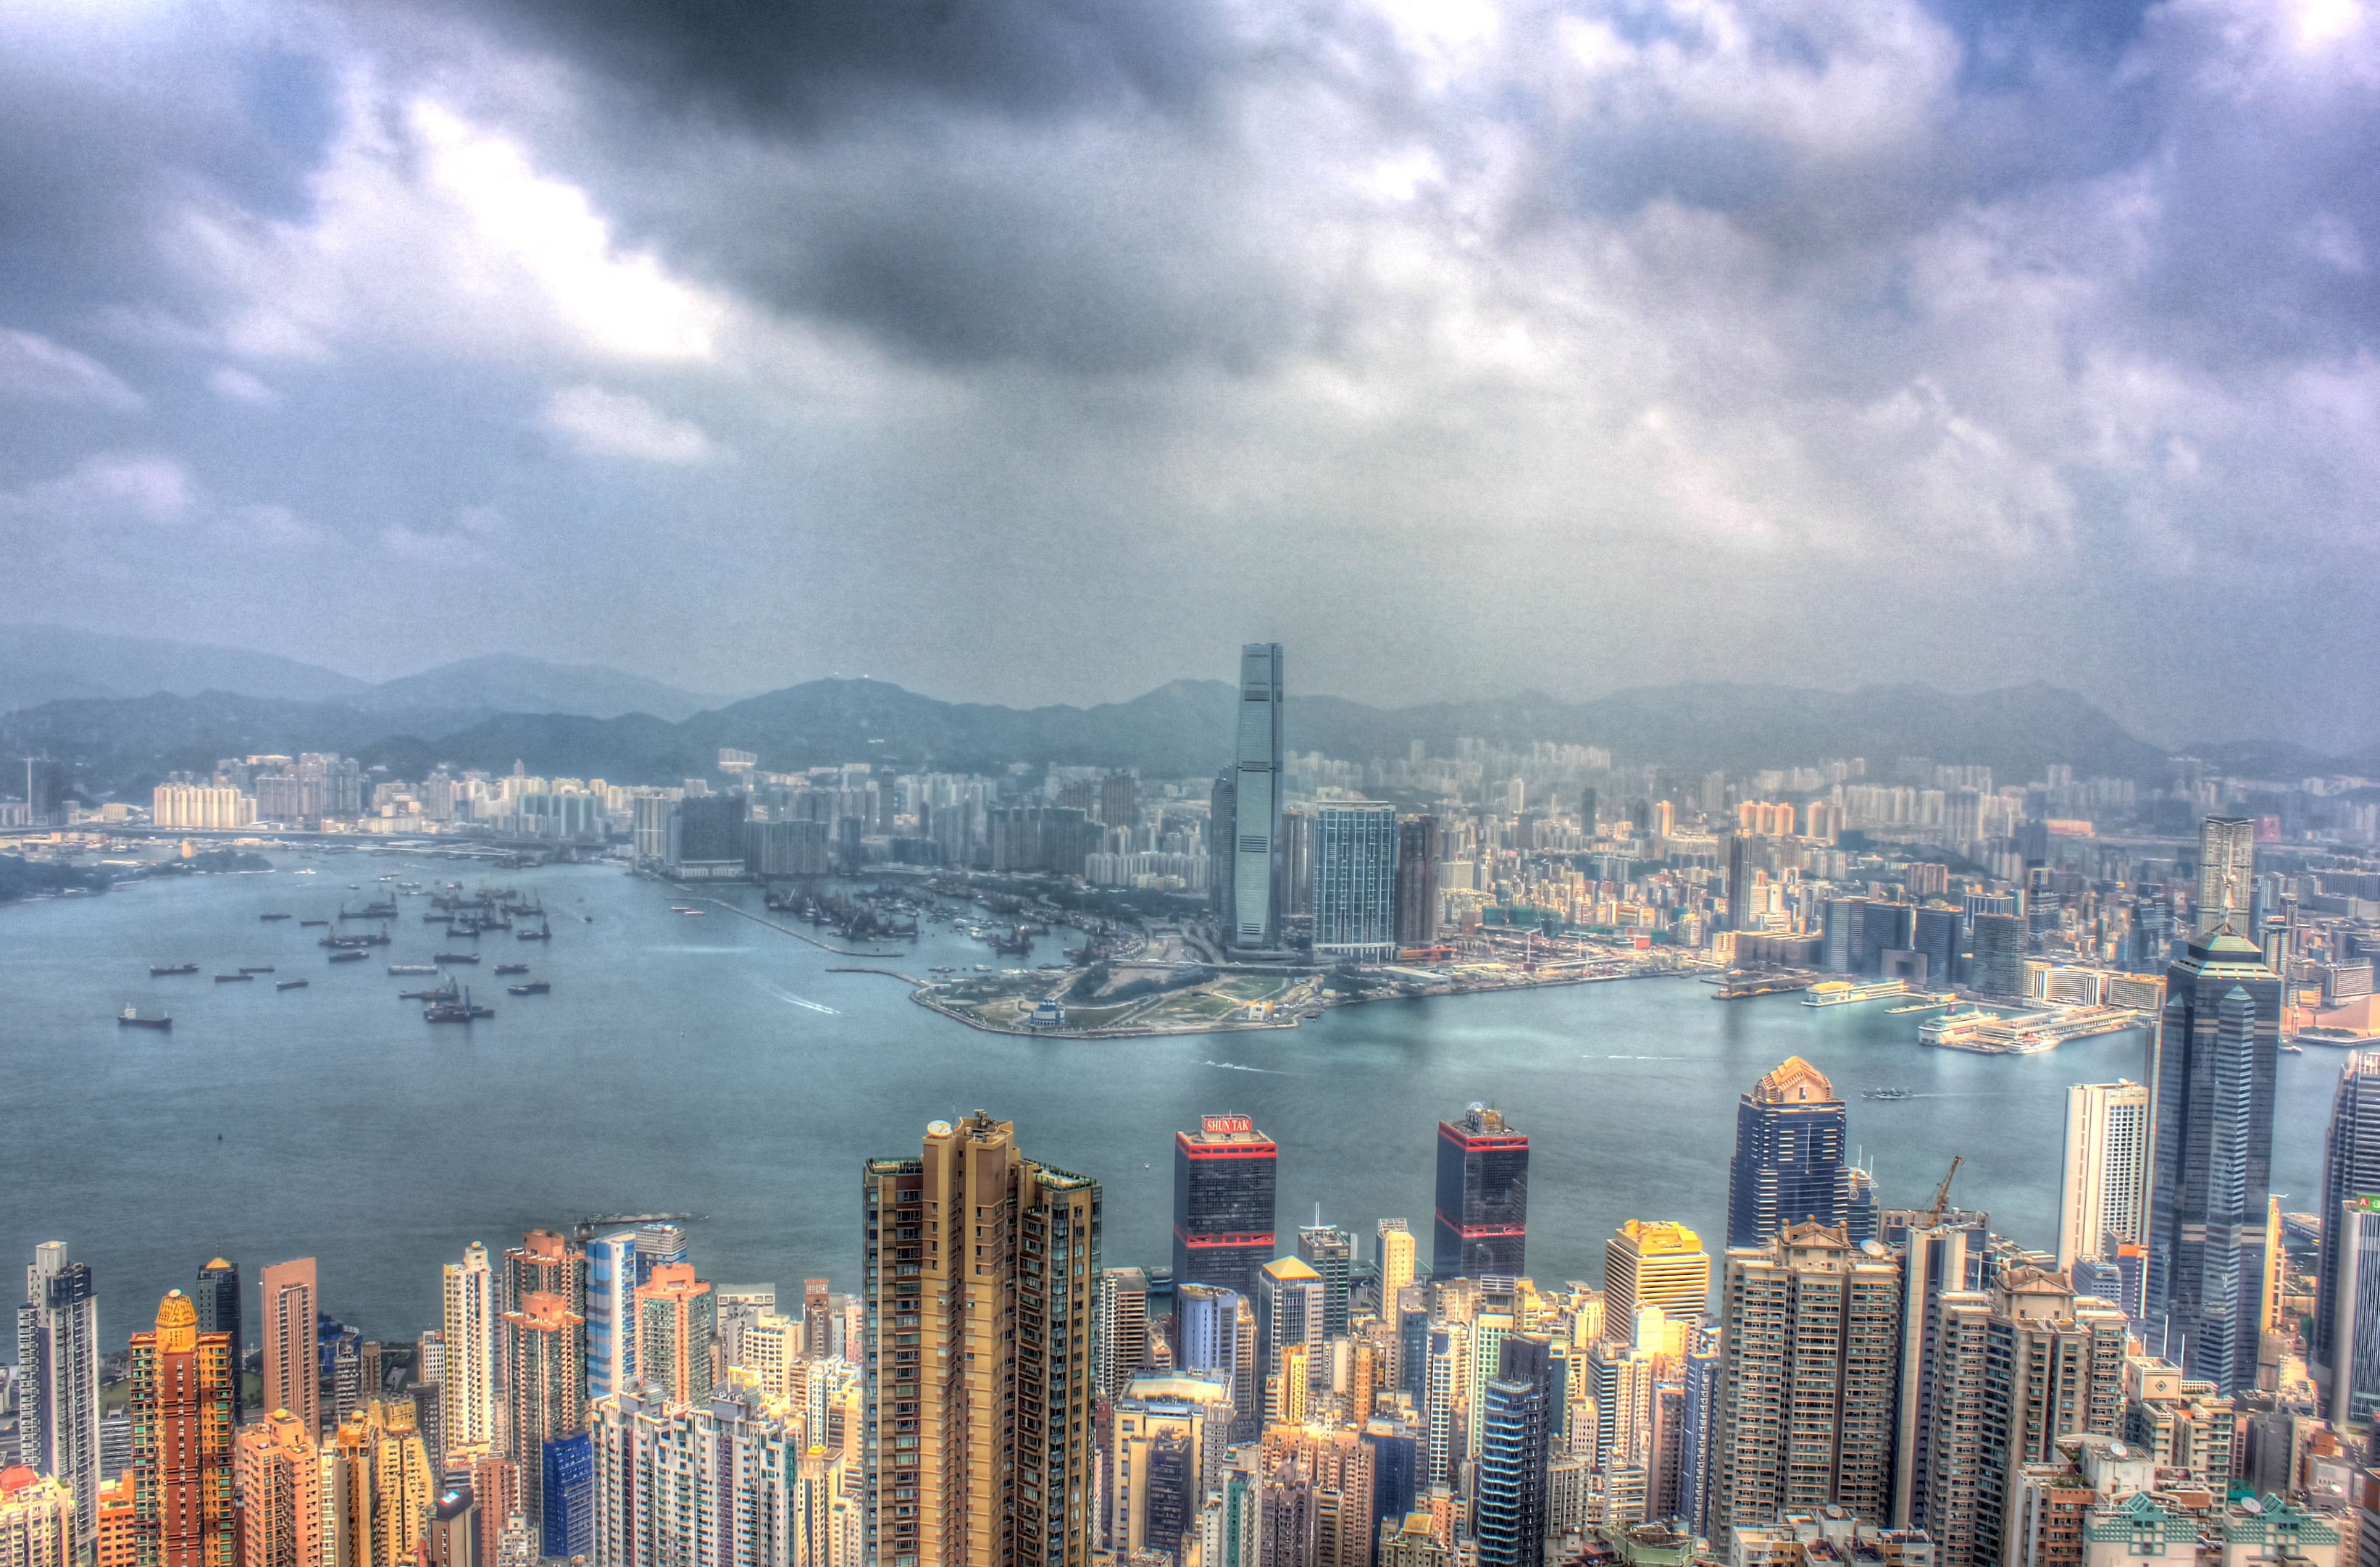
landscape, sea, water, horizon, cloud, sky, skyline, morning, city, skyscraper, cityscape, panorama, downtown, dusk, evening, reflection, landmark, tower block, hong kong, clouds, channel, metropolis, aerial photography, urban area, geographical feature, atmospheric phenomenon, human settlement, atmosphere of earth, metropolitan area